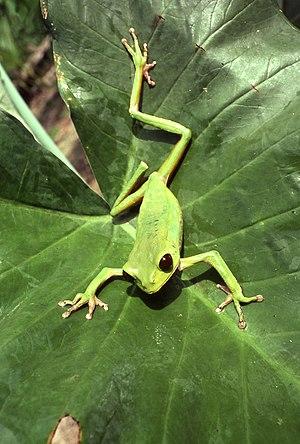
Phyllomedusa tarsius est une espèce d'amphibiens de la famille des Phyllomedusidae.